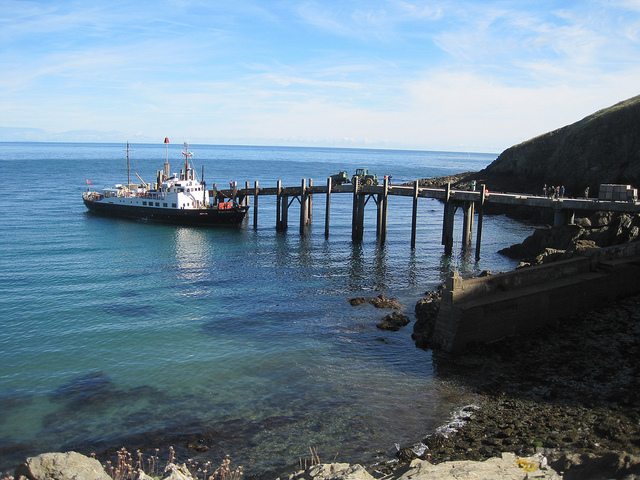
A large boat traveling past a dock next to a  mountain.

a boat sitting next to a quiet pier

A boat sits at the end of a pier on a sunny day with blue skies.

Cargo boat docked along side an access road.

A boat out on the water about to dock on land